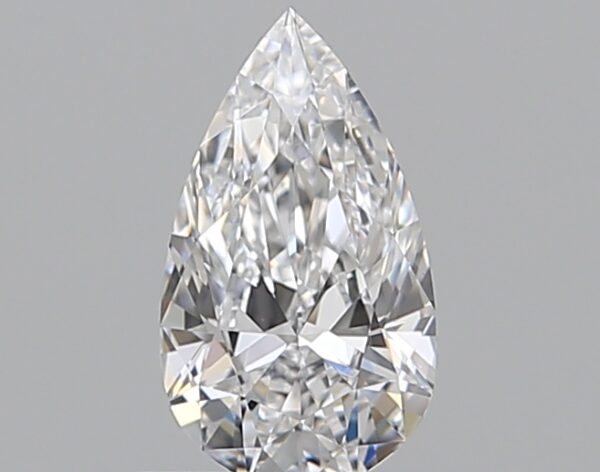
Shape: pear
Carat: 0.5
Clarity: IF
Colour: D
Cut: EX
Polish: EX
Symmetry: VG
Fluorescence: M
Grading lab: GIA
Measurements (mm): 7.59 x 4.34 x 2.6